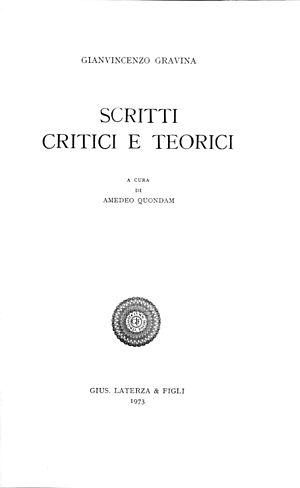
Giovanni Vincenzo Gravina est un homme de lettres et un juriste italien de la fin du XVIIᵉ et du début du XVIIIᵉ siècle qui fut l'un des fondateurs de l’Académie d'Arcadie.